Schachten

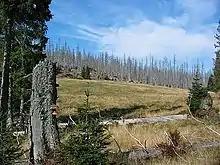
The Kirchlinger Stand at the Steinfleckberg

The term first appeared in 1608 in a report to Duke Maximilian of Bavaria. In 1613 there is a report for the first time of forest clearing grazing on the Rukowitzberg. Until the 1950s, or later in many places, cattle, mainly young bulls, were kept during the summer months (June to September) in the highlands of the Bavarian Forest. There were sometimes legal disputes between different villages over grazing and pannage rights. The herdsmen were permanently employed by the respective village and had a right to live with their families in a local herdsman's house, which they built themselves. Some of them had a legendary reputation, especially Matthias Stormberger, hero of the novel, "Mühlhiasl - Der Waldprophet" by Paul Friedl, who lived in Rabenstein and was often identified as the forest prophet, Mühlhiasl. Hans Watzlik created a literary monument to another fabled forest herdsman from the Lusen area in his novel "Der wilde Eisengrein".